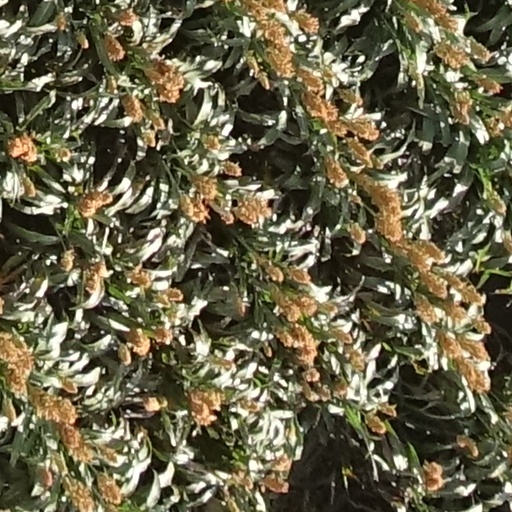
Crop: sorghum